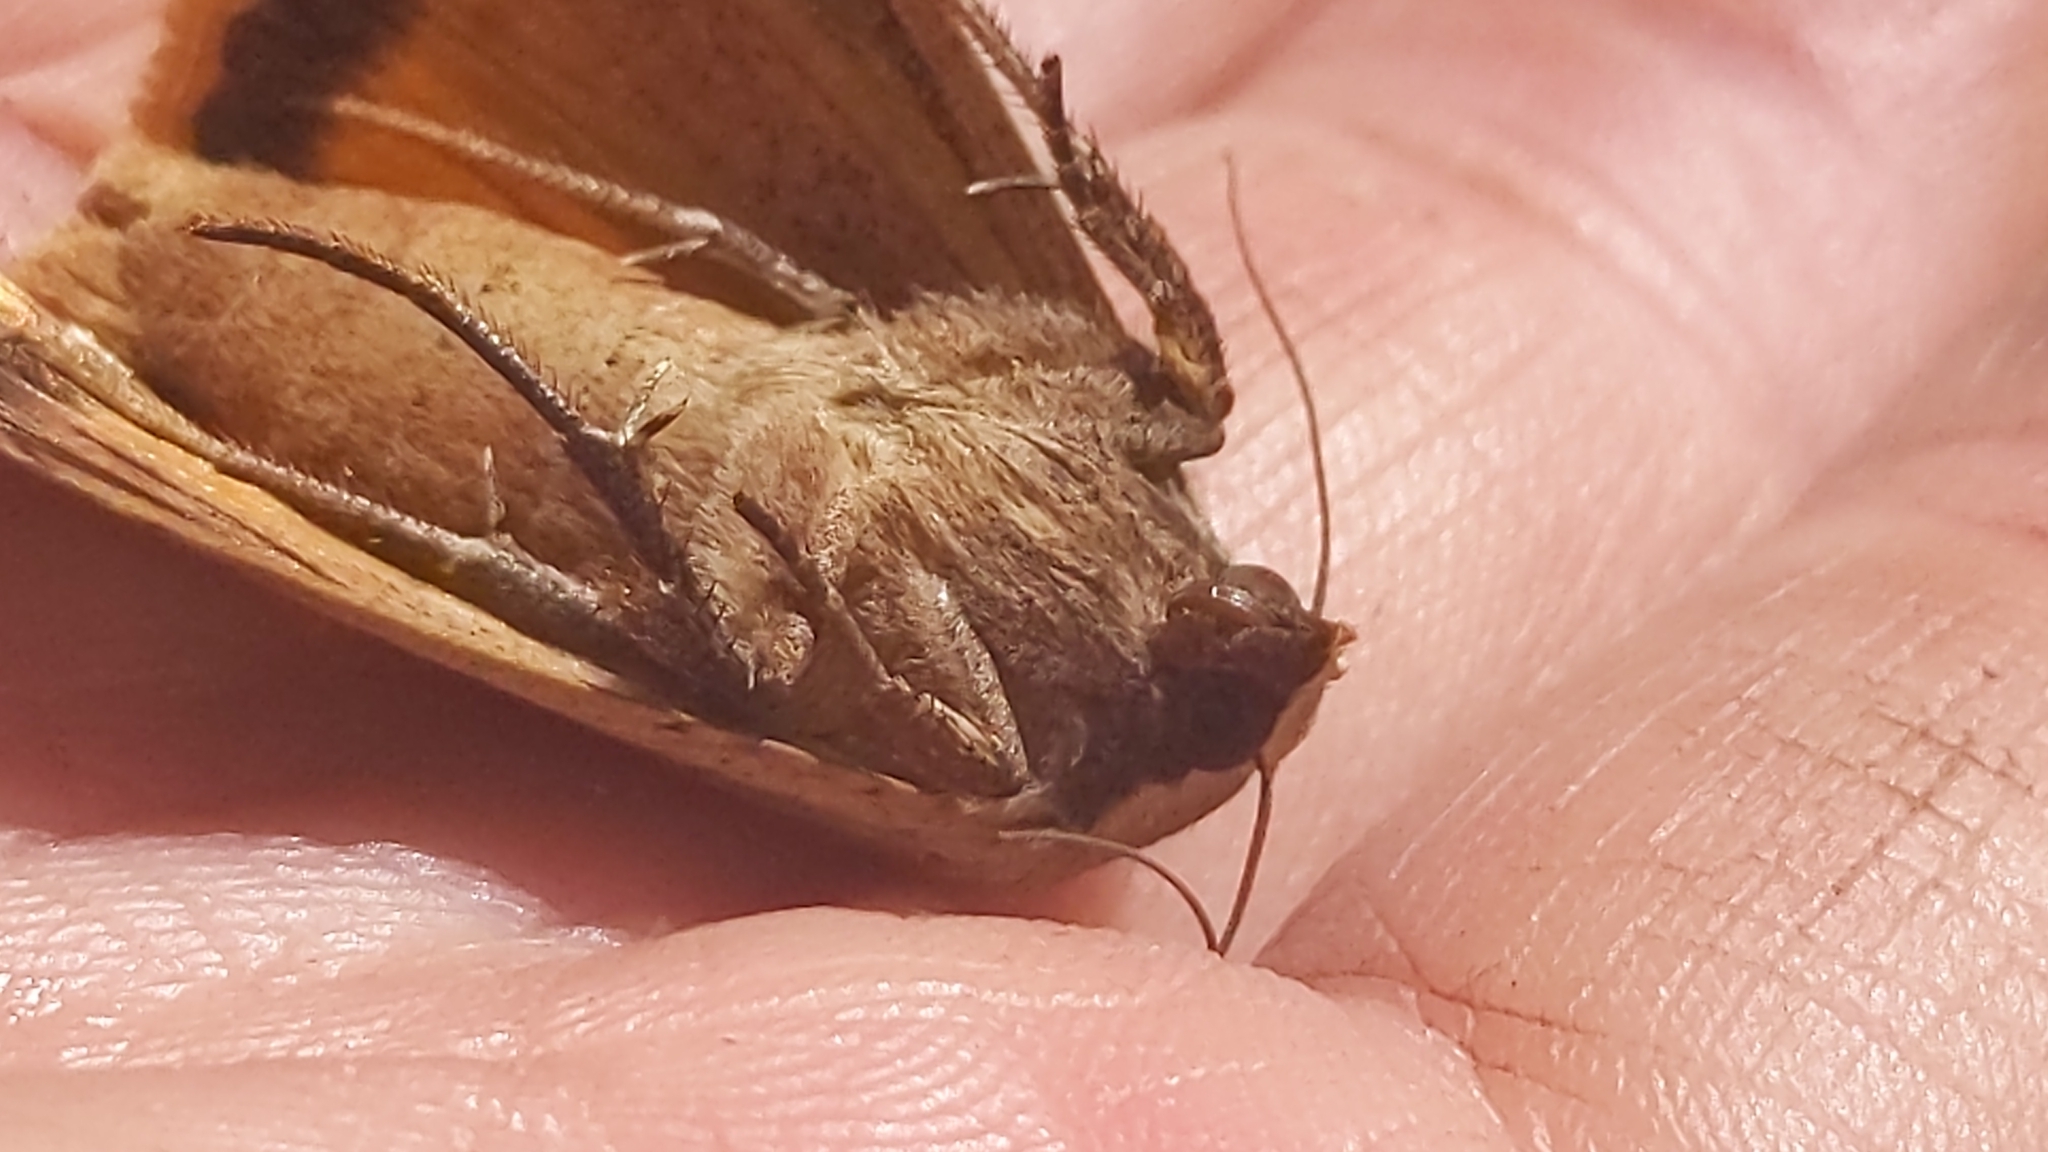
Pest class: cutworms